Joby Aviation

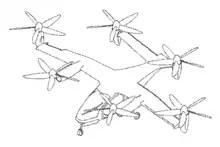
Schematic illustrations of a top view of the aircraft in a hover configuration, from a Joby patent corresponding to the production prototype configuration

The Joby air taxi is intended to be a four-passenger commercial aircraft with a pilot, capable of traveling up to on a single charge at a top speed of , with a maximum payload of 1,000 pounds. It is designed to take off and land vertically like a helicopter, and transition to horizontal cruise like a fixed-wing aircraft. Nearly silent in flight, the electric-powered aircraft is designed to operate with no emissions and to be 100 times quieter during takeoff and landing than a helicopter. Joby plans to mass-produce its eVTOL, with a plan to operate a piloted on-demand air-taxi service. The aircraft will be operated as a service with per-trip passenger pricing.